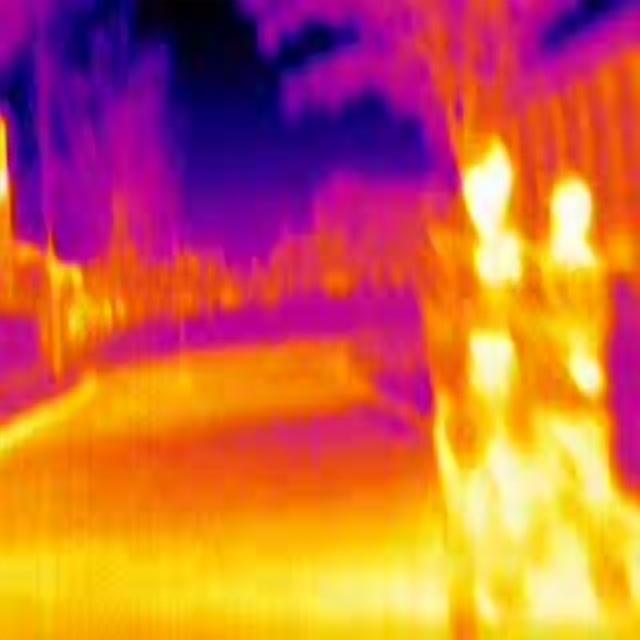
Detected objects:
label: person
label: person